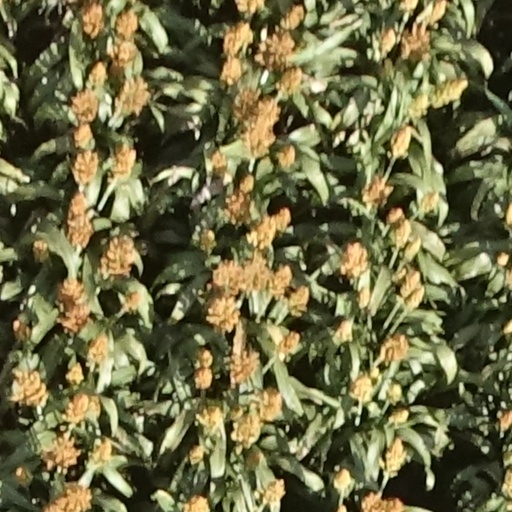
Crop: sorghum